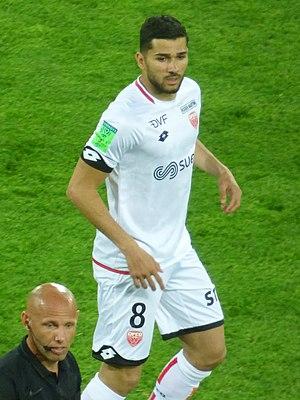
Mehdi Abeid pendant le match RC Lens / Dijon FCO, match aller des barrages pour la montée en Ligue 1 2018-2019, le 30 juin 2019, au Stade Bollaert-Delelis.
Mehdi Abeid, né le 6 aout 1992 à Montreuil, est un footballeur international algérien, jouant au poste de milieu de terrain au FC Nantes.